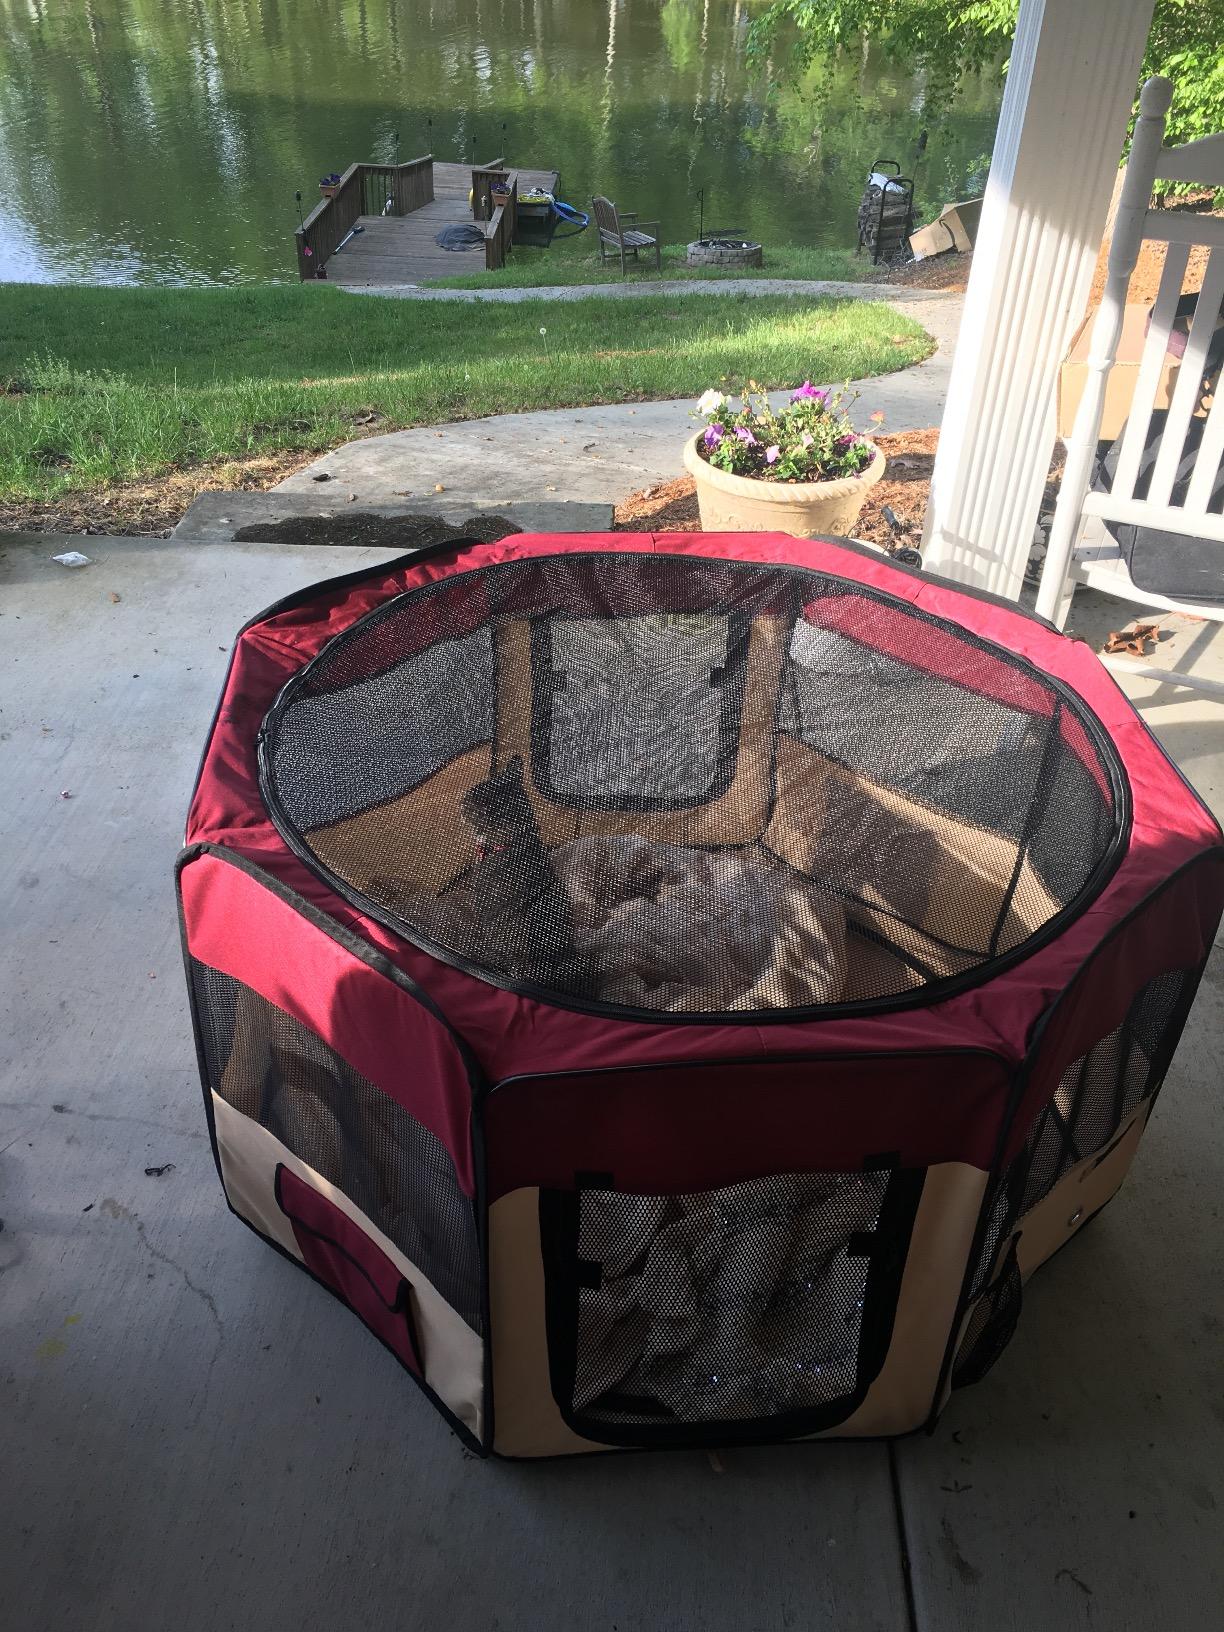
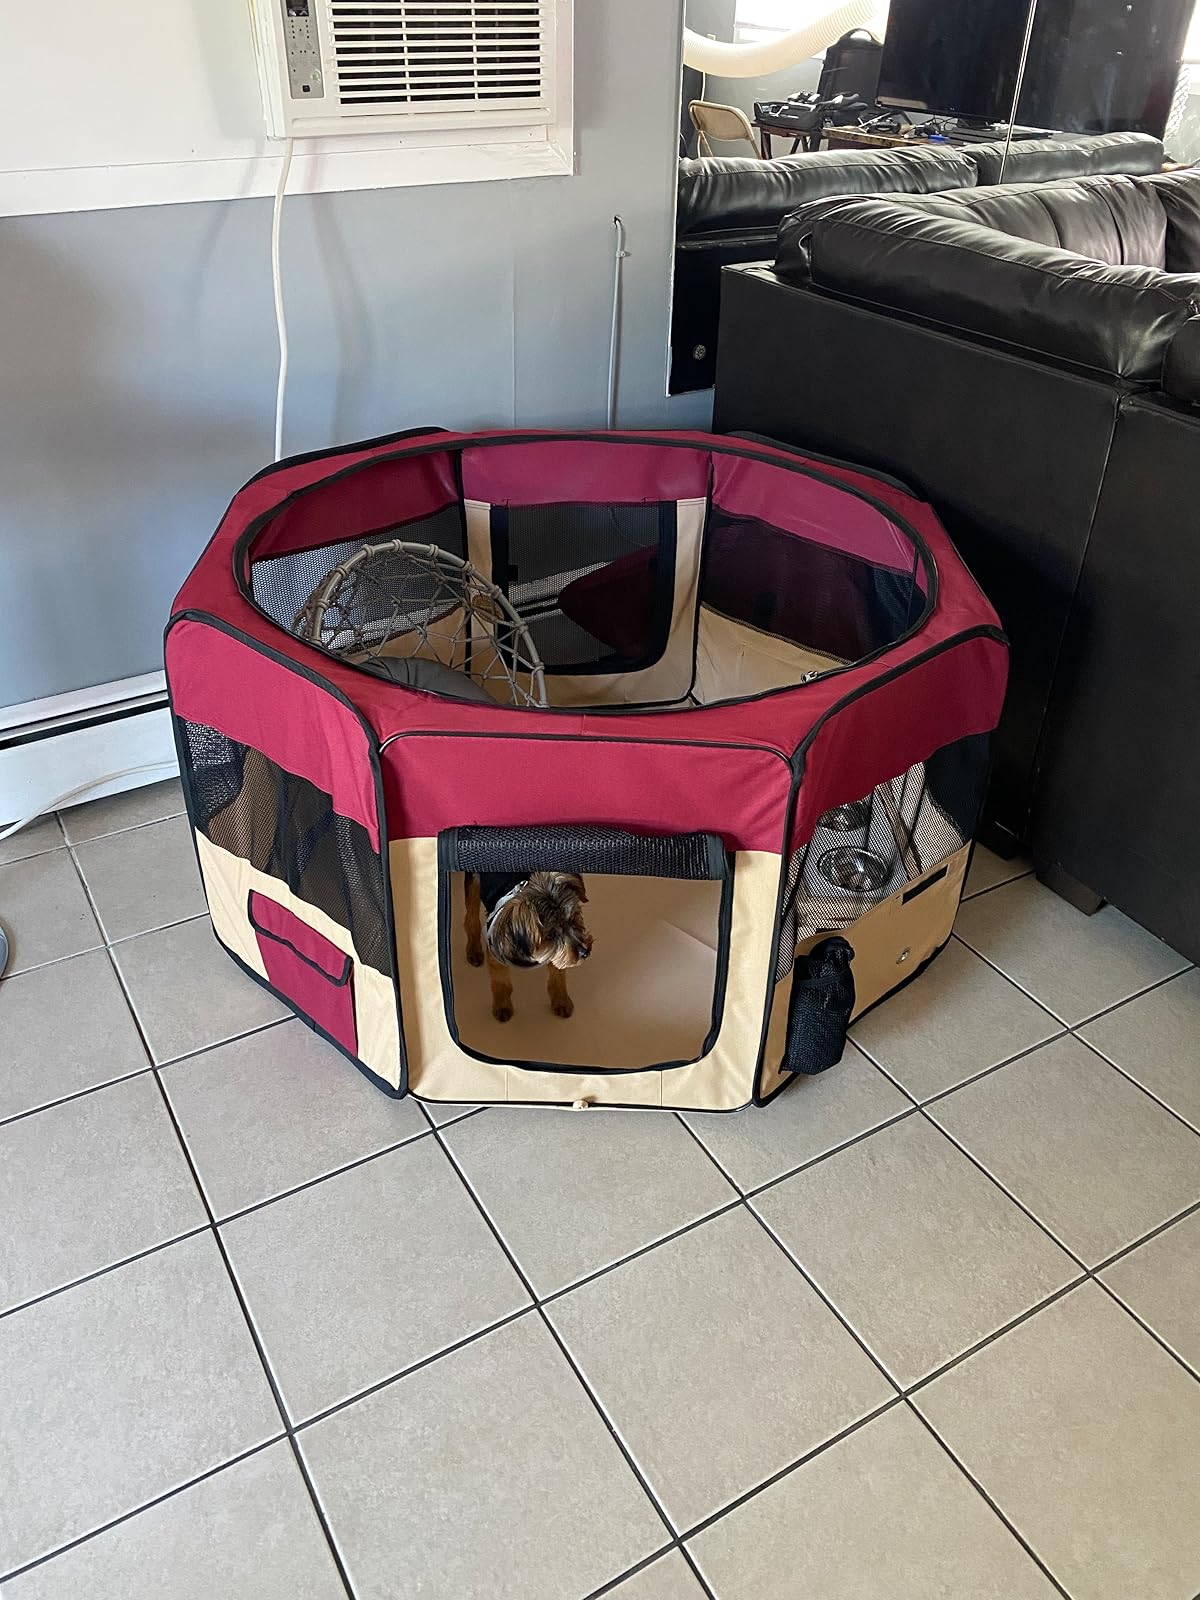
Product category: items_kennel
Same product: yes